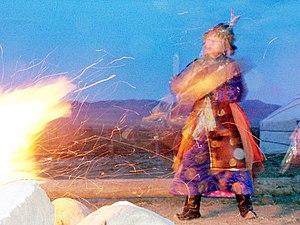
Le Touva ou république de Touva est une république de la fédération de Russie. Sa capitale est la ville de Kyzyl.
La musique russe regroupe les productions passées et présentes relevant de la musique traditionnelle, populaire ou savante apparues sur le territoire historique et actuel de la Russie et de l'ex-URSS. Elle se caractérise par une grande diversité des productions vocales polyphoniques notamment. Étendue de l'Europe jusqu'aux confins de l'Asie, elle regroupe bien des styles et subit bien des influences. Étant donnée la diversité des peuples composant cet immense territoire, il n'y a pas une seule et unique « musique russe », mais autant que de peuples ou régions. Toutefois la langue et le peuple russe s'étant éparpillés sur l'ensemble de ce territoire, on peut néanmoins qualifier cette musique de « musique russe », même si a contrario elle s'exprime éventuellement en langue turque ou autre.
Les Touvains, Touvines ou Touvines-Todjines sont un peuple turc de Sibérie, essentiellement installé dans la République de Touva. Ils constituent la population non-russe la plus importante numériquement de la région Altaï-Saïan, en Sibérie méridionale. Dans le Touva, ils représentent la majorité de la population avec plus de 200 000 personnes. Les Touvains ont aussi été dénommés historiquement Uriankhai, terme d'origine mongole.
L’animisme, est la croyance en un esprit, une force vitale, qui anime les êtres vivants, les objets mais aussi les éléments naturels, comme les pierres ou le vent, ainsi qu'en des génies protecteurs.
Mircea Eliade, né le 9 mars 1907 à Bucarest et mort le 22 avril 1986 à Chicago, est un historien des religions, mythologue, philosophe et romancier roumain. Polyglotte, il parlait et écrivait couramment cinq langues : le roumain, le français, l'allemand, l'italien et l'anglais. Il lisait aussi l'hébreu, le persan et le sanskrit. Ainsi, la majeure partie de ses travaux universitaires a été écrite d'abord en roumain, puis en français et en anglais.